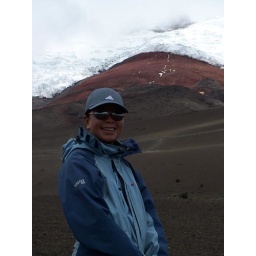
So near but so far, only another 2 hours to that yellow building on the left